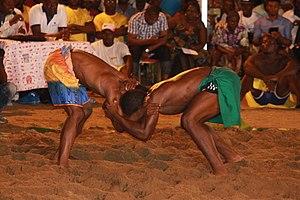
Le sport au Cameroun est connu à l’international, notamment avec son équipe de football des Lions indomptables et avec ses joueurs internationaux évoluant dans des clubs mythiques.
La culture du Cameroun, pays de l'Afrique centrale, désigne d'abord les pratiques culturelles observables de ses habitants.